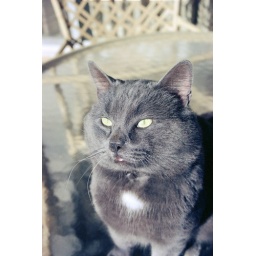
Short Wheelbase posing atop the glass table on the porch in La Habra, CA, January 1988.